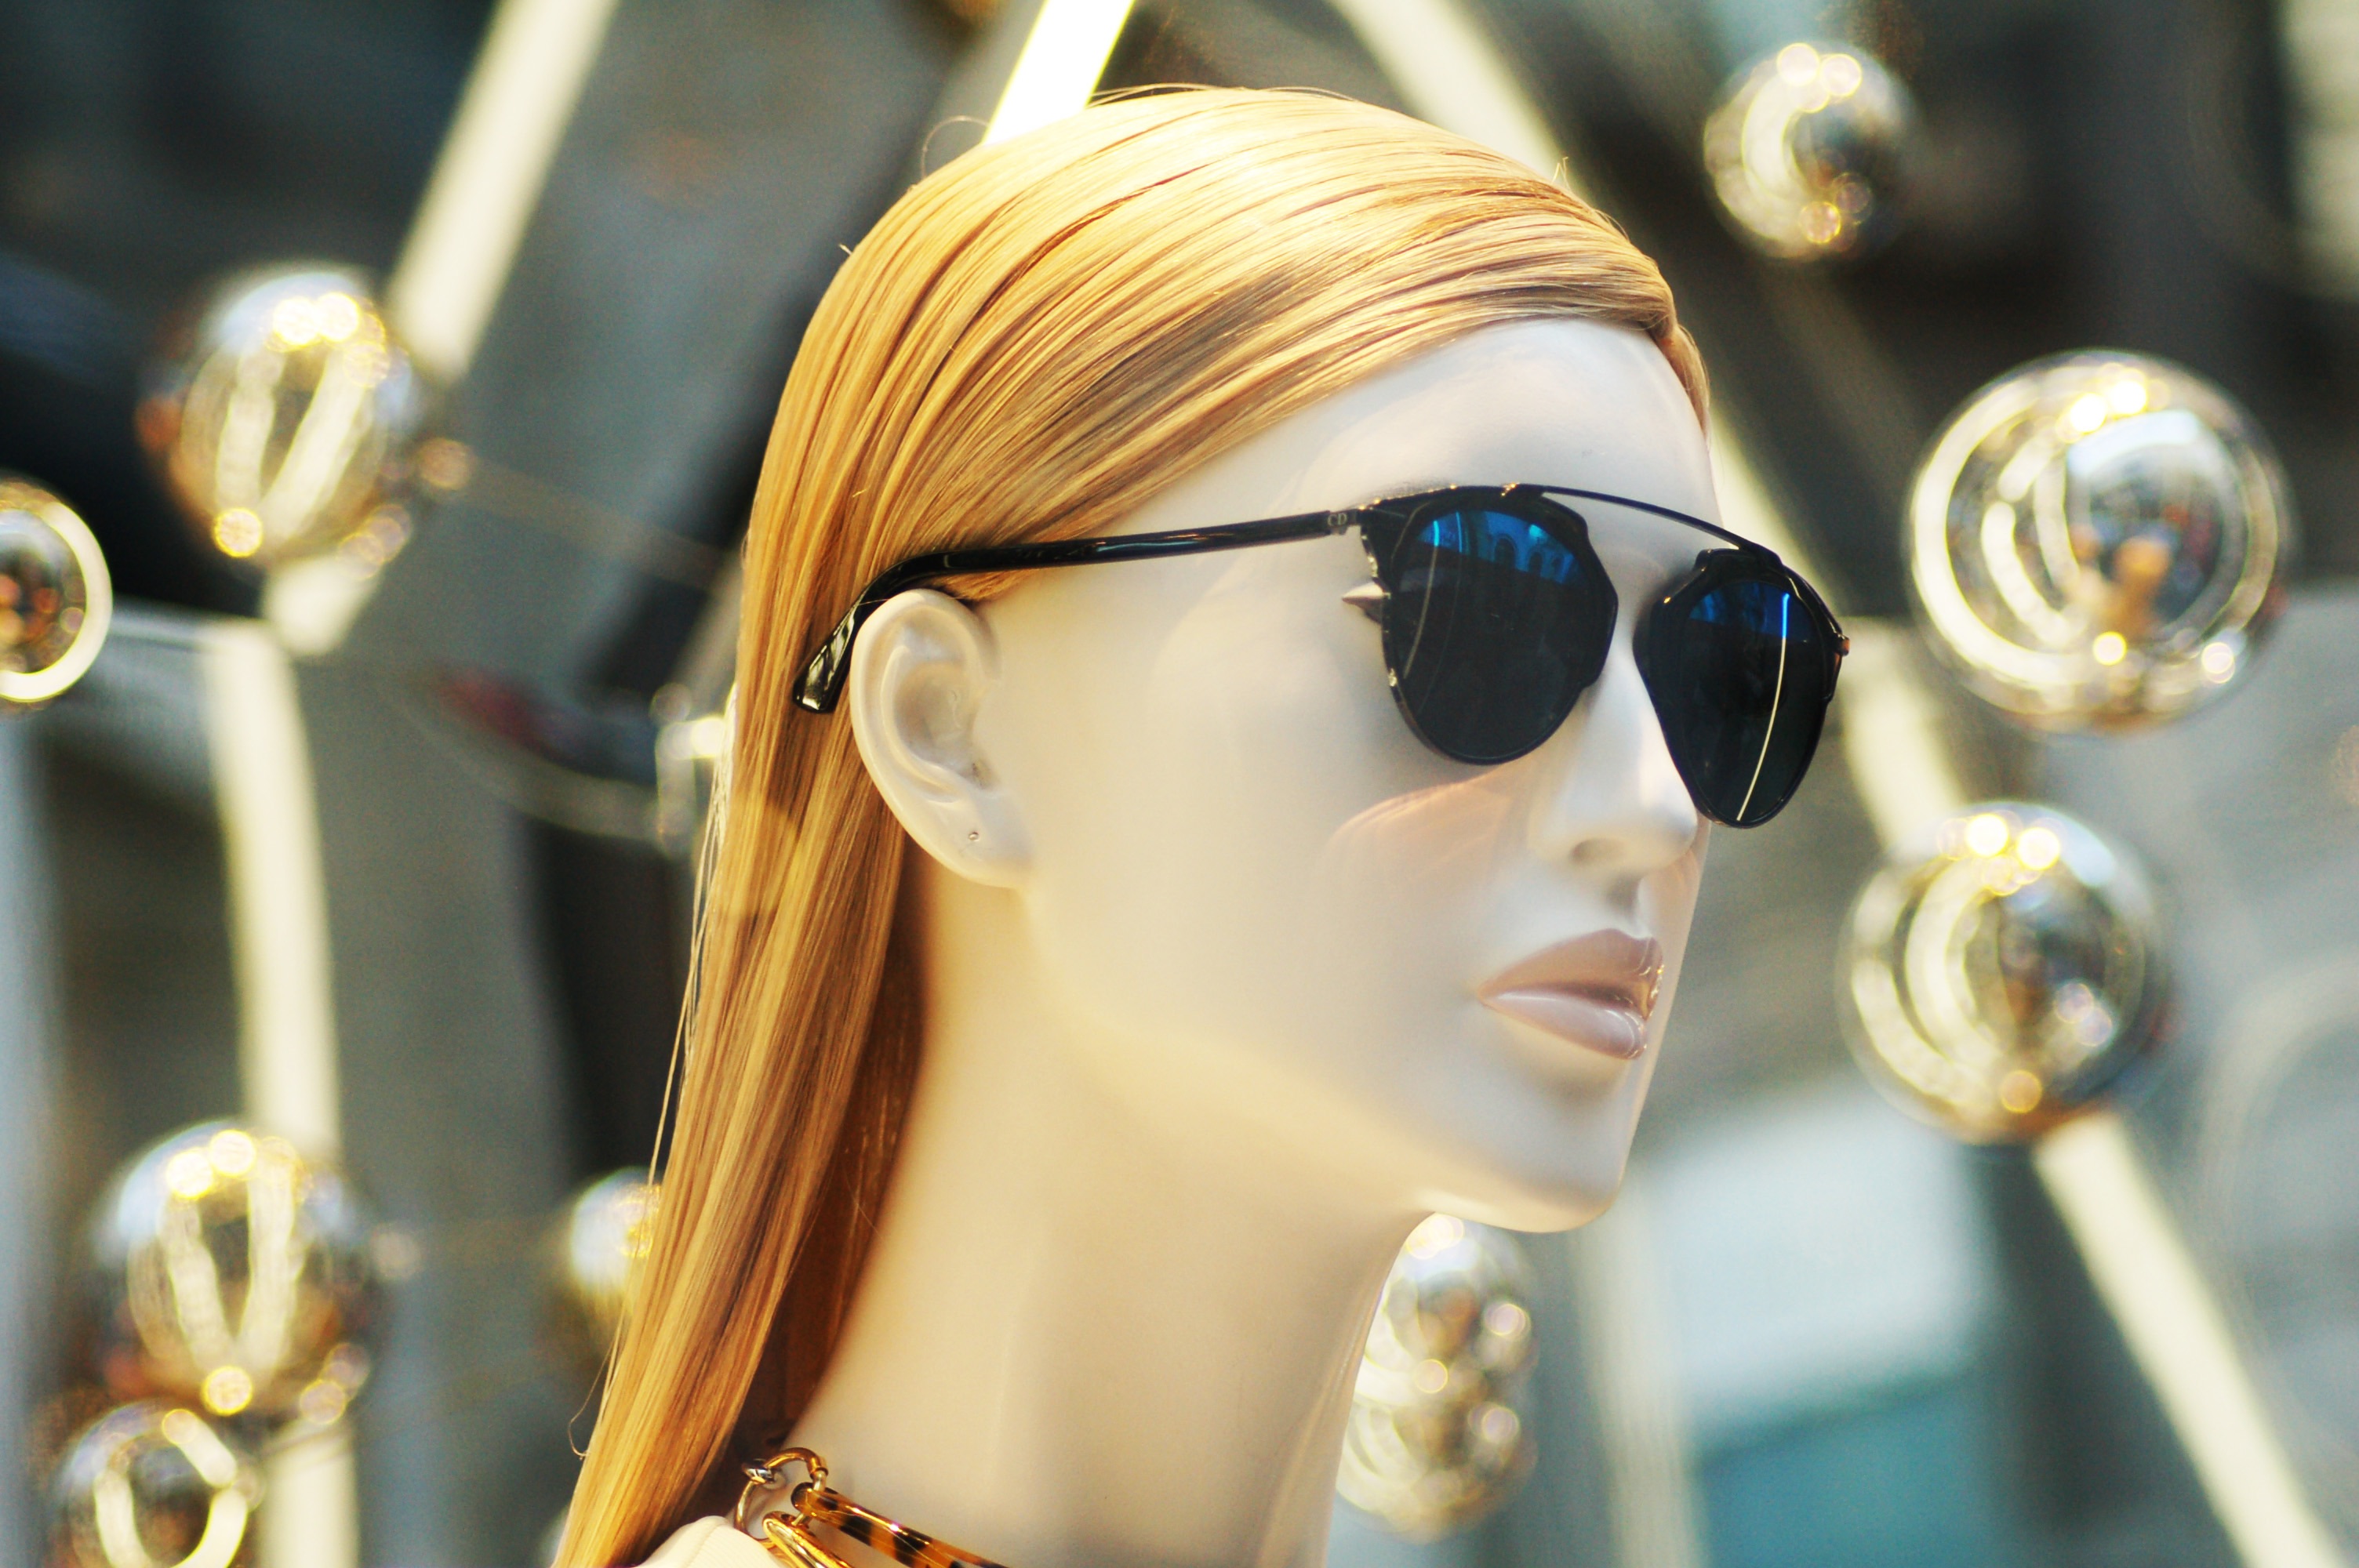
girl, hair, model, color, fashion, blue, clothing, lady, hairstyle, close up, sunglasses, eye, glasses, head, eyewear, beauty, blond, organ, costume, vision care